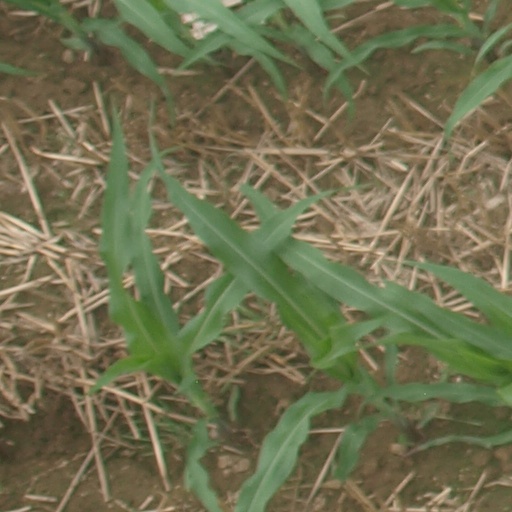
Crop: maize; corn